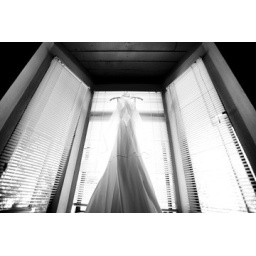
ginas dress in the window